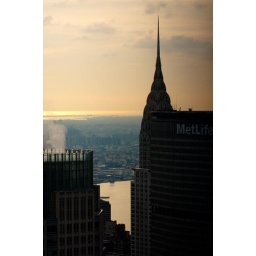
The Chrysler building is one of the tallest buildings in New York City